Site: brandenburg
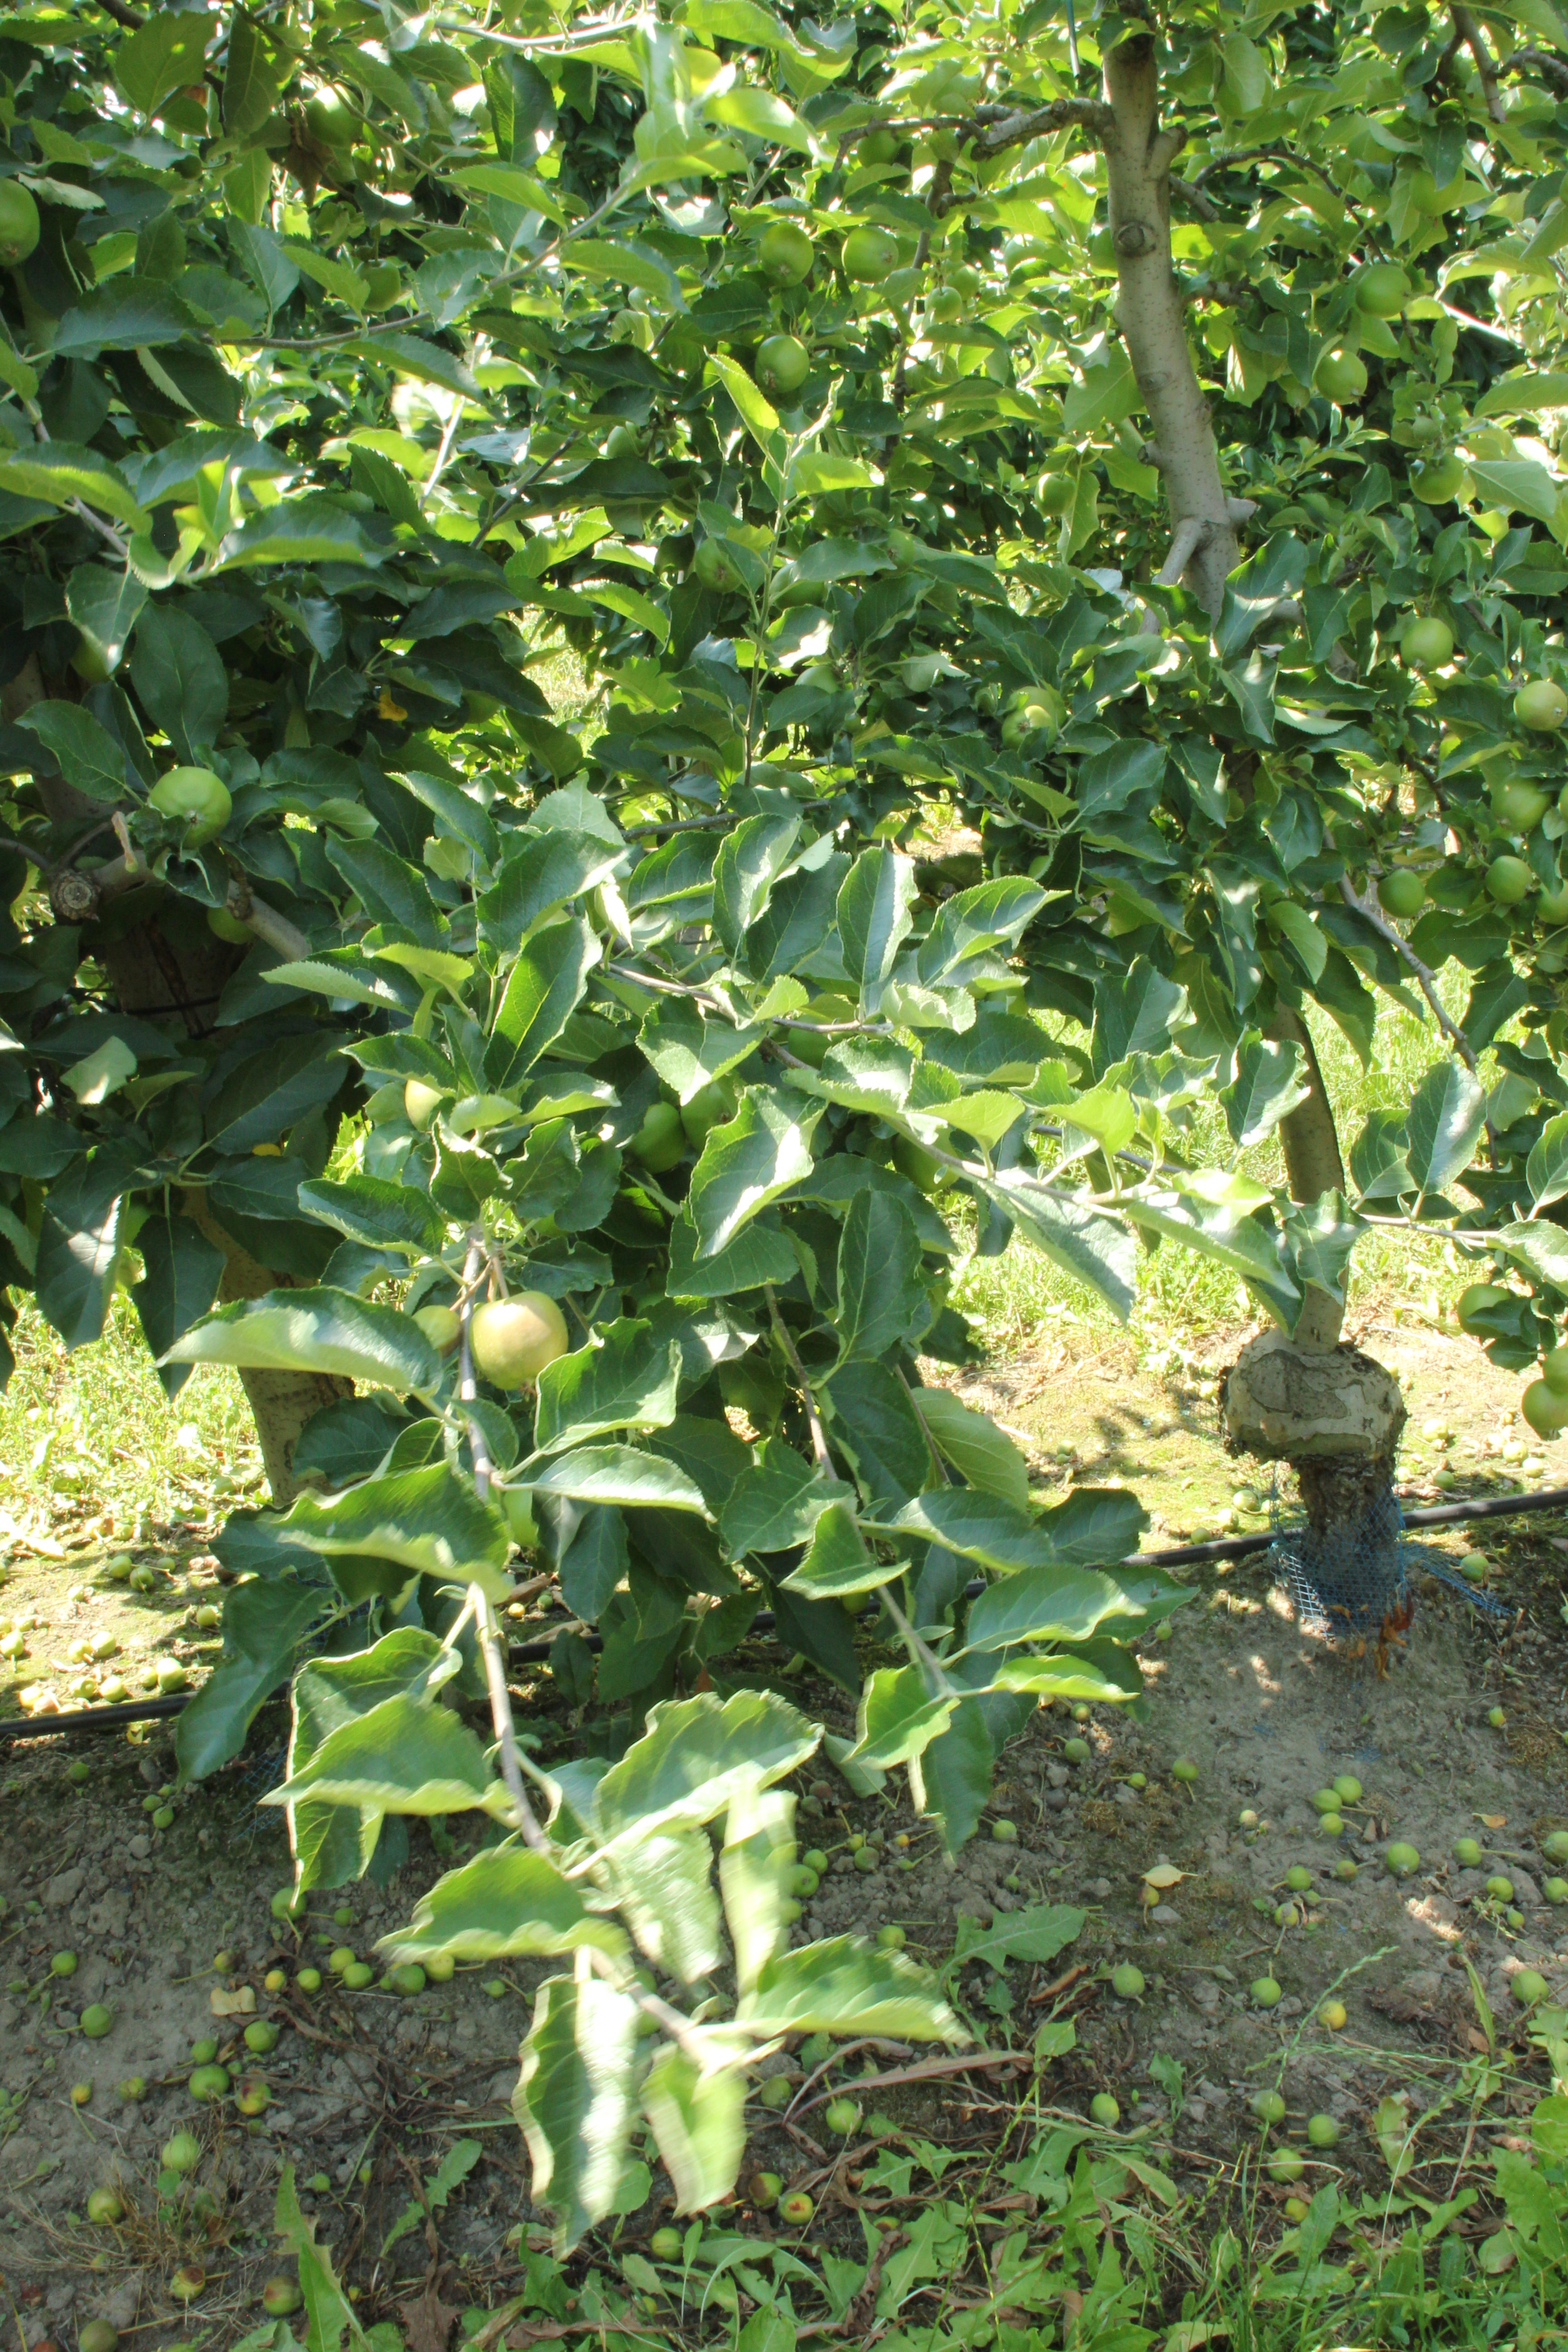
Growth stage (BBCH 74): Development of fruit